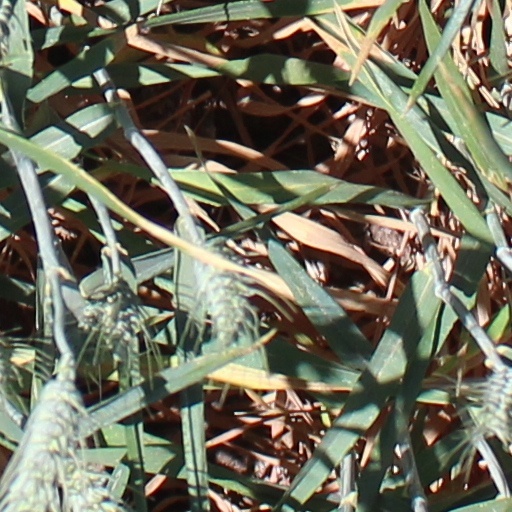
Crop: wheat